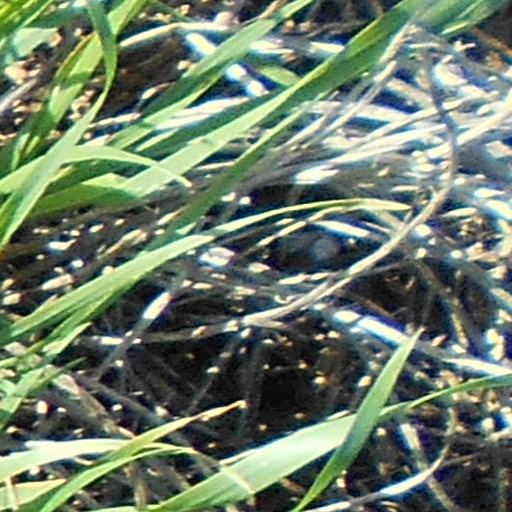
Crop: wheat